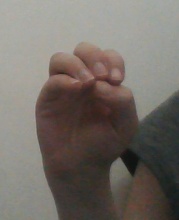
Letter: ha